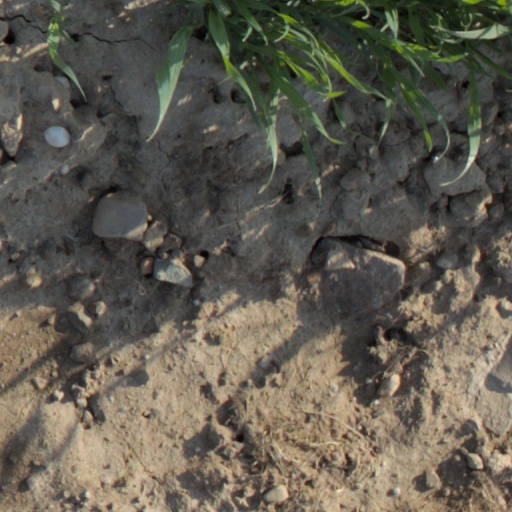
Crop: wheat